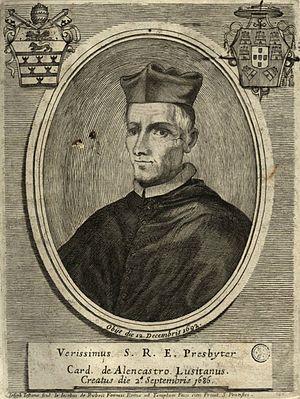
Veríssimo de Lencastre est un cardinal portugais du XVIIᵉ siècle.